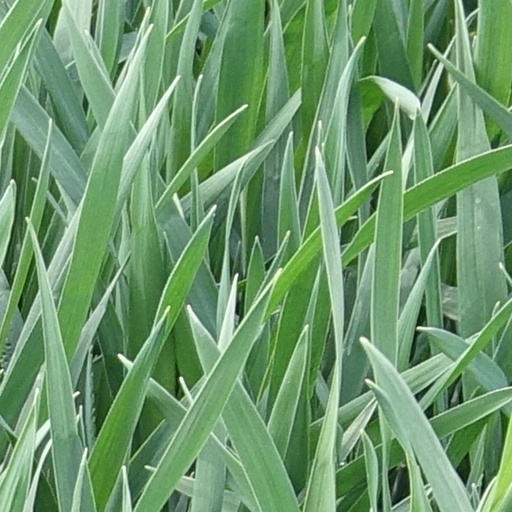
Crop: wheat